Not in Front of the Children

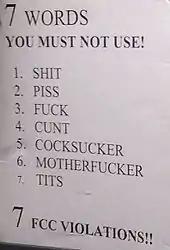
"Not in Front of the Children" places George Carlin's seven dirty words monologue within the context of censorship history.

"Not in Front of the Children" is a history of censorship from Ancient Greece, Ancient Rome and the Middle Ages to the present. Heins examines the Comstock laws, promulgated by Anthony Comstock in 1873, which criminalized the mailing of writings deemed immoral. Examples of censored works include James Joyce's "Ulysses", D. H. Lawrence's "Lady Chatterley's Lover" and comedian George Carlin's seven dirty words monologue. The author discusses the Meese Report, by the Attorney General's Commission on Pornography. The report acquired its colloquial name because the panel was selected by U.S. Attorney General Edwin Meese. Released in 1986, the report decried pornography's alleged harm to women and children. Contemporary censorship issues detailed in the book include Howard Stern and the Columbine High School massacre, and the author critiques "" by Wendy Shalit and Mothers Organized for Moral Stability (MOMS). The author discusses censorship aimed at youth in U.S. legislation including the Children's Internet Protection Act and Communications Decency Act.